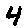
Label: 4